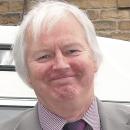
Age: 64